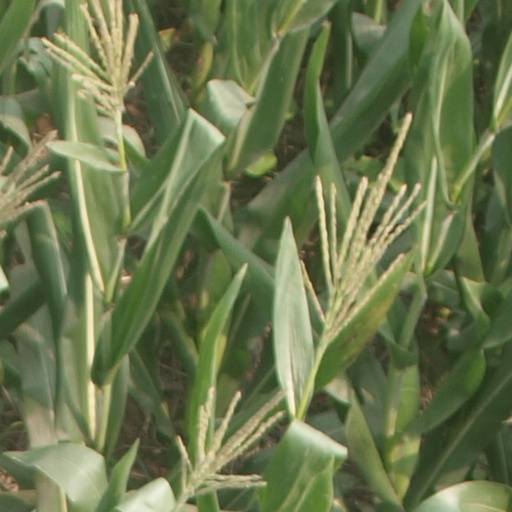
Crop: maize; corn